Muiden Fortress

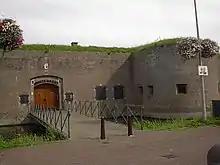
Mouse Fort

Mouse Fort (Dutch: "Muizenfort") is a Dutch fort in Muiden. The fort is part of the Stelling van Amsterdam, the UNESCO World Heritage site that consists of a set of forts around the city of Amsterdam.